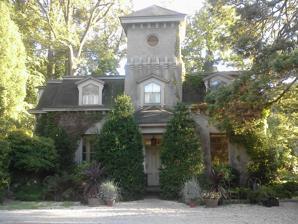
Building: Crowell House (Sea Cliff, New York)
Country: United States of America
Year built: 1871
Historic house in New York, United States United States historic place Crowell House U.S. National Register of Historic Places Show map of New York Show map of the United States Location 375 Littleworth La., Sea Cliff, New York Coordinates 40°50′20″N 73°38′55″W / 40.83889°N 73.64861°W / 40.83889; -73.64861 Area less than one acre Built 1871 Architectural style Second Empire MPS Sea Cliff Summer Resort TR NRHP reference No. 88000020 Added to NRHP February 18, 1988 Crowell House is a historic home located at Sea Cliff in Nassau County, New York .  It was built in 1871 and is a 1 + 1 ⁄ 2 -story, rectangular building with 12-inch poured concrete walls and a mansard roof in the Second Empire style.  It features a 2 + 1 ⁄ 2 -story square tower with a tent roof. It was listed on the National Register of Historic Places in 1988. References